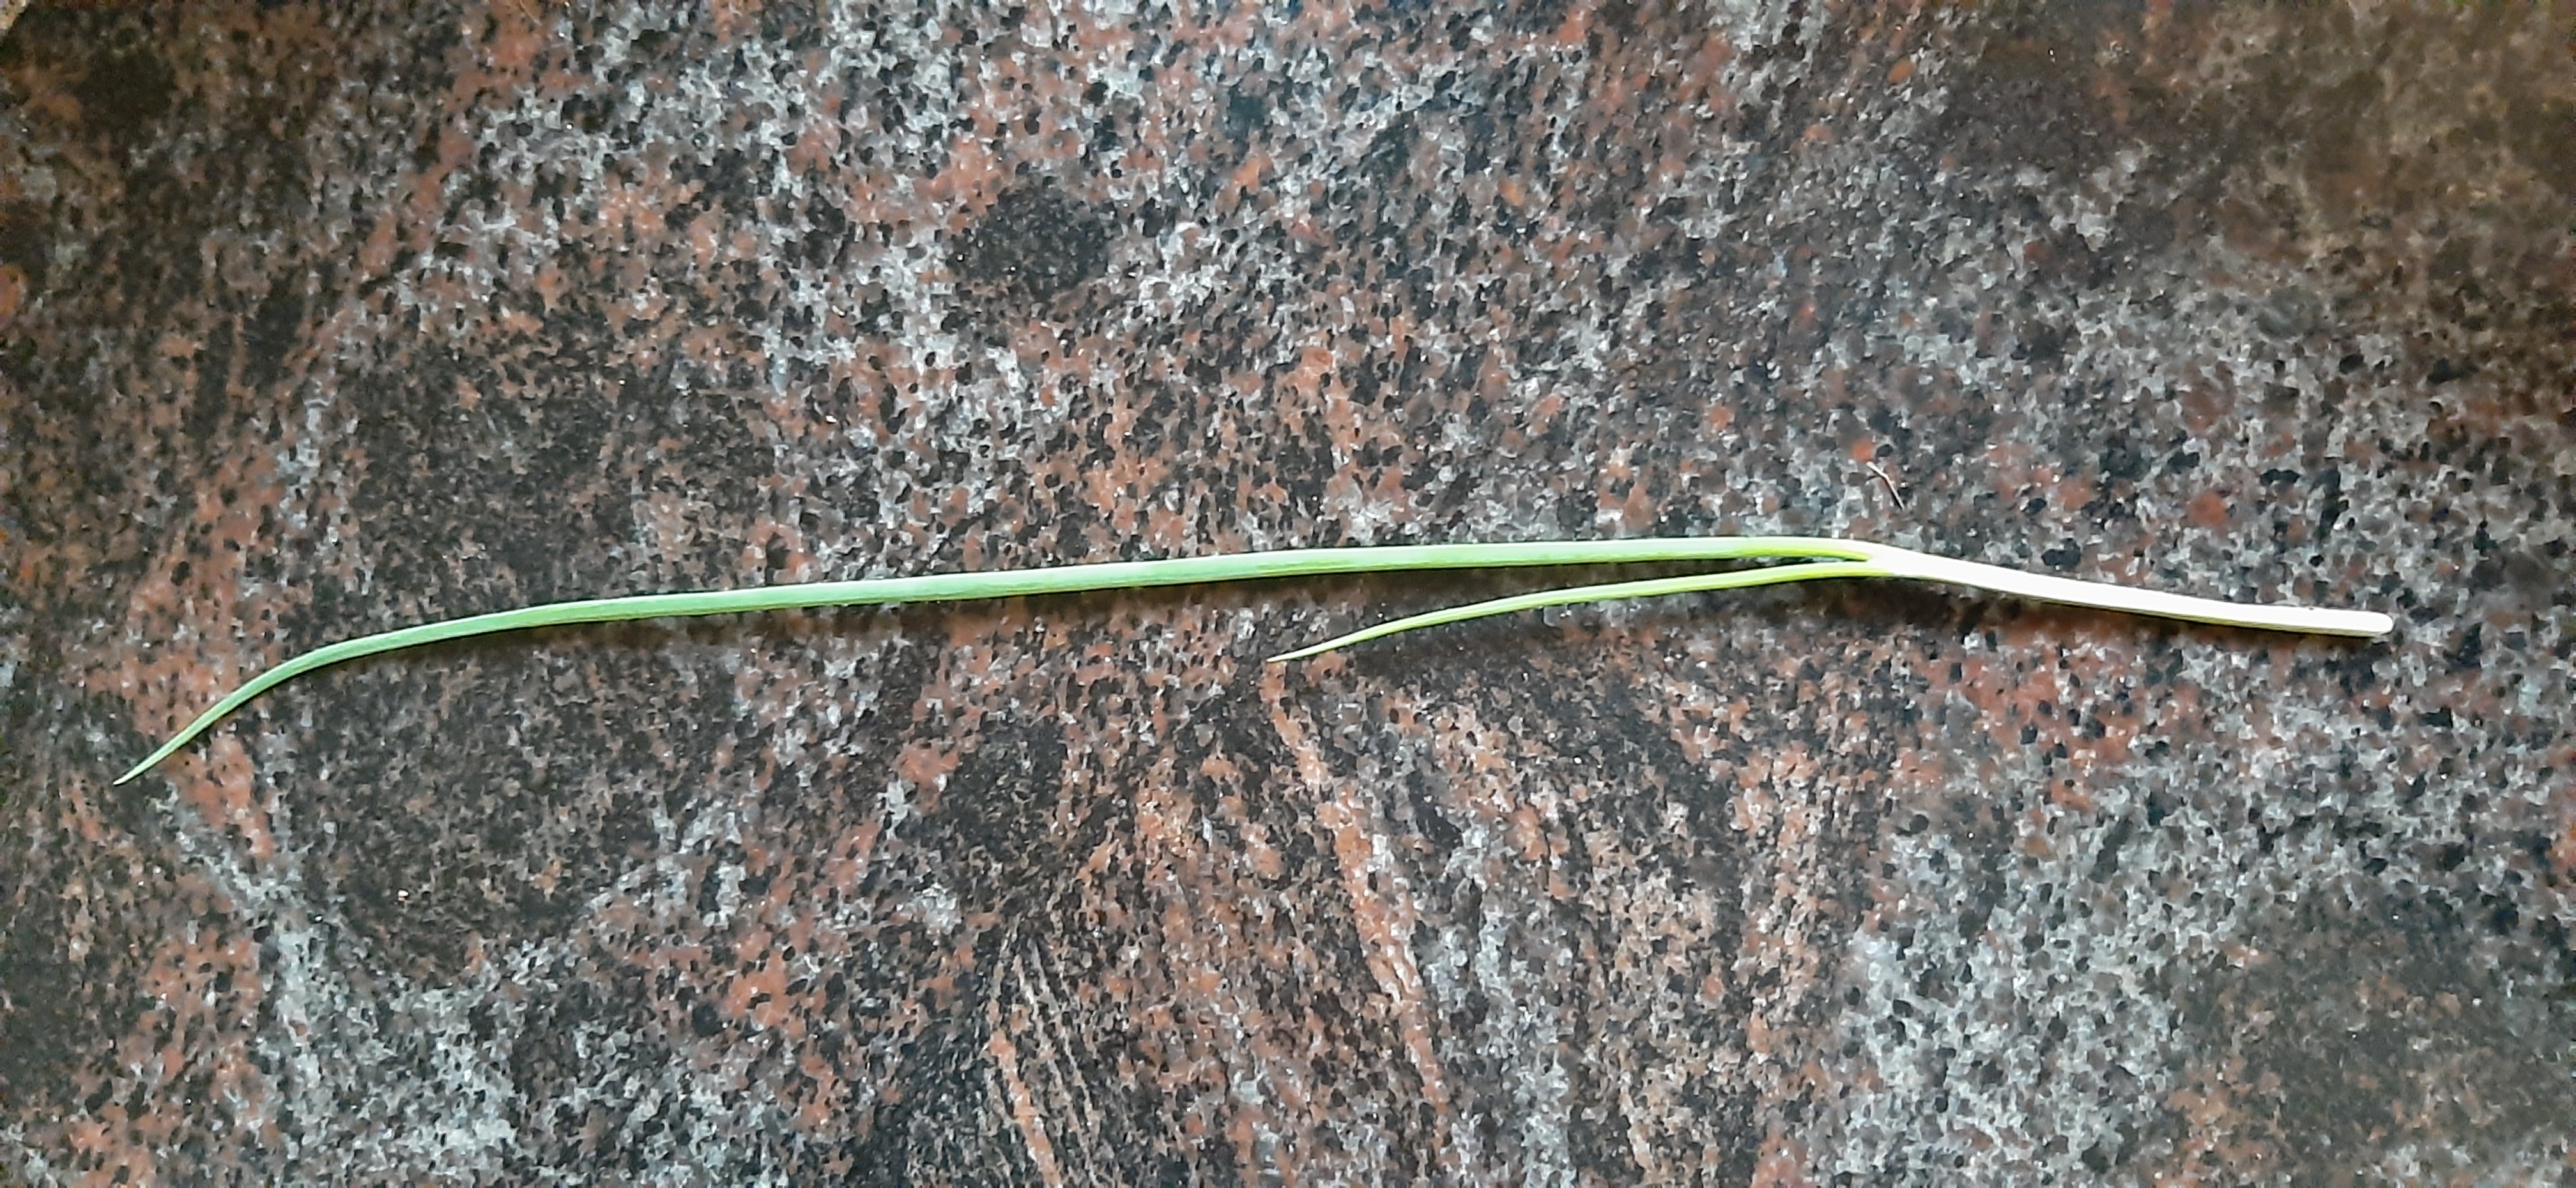
Plant: Onion